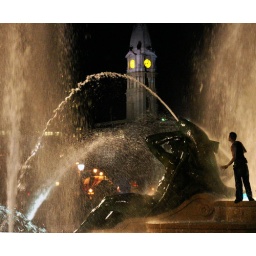
A boy checks the time on City Hall's clock while enjoying a nice nighttime swim in Swann Fountain, Philadelphia.